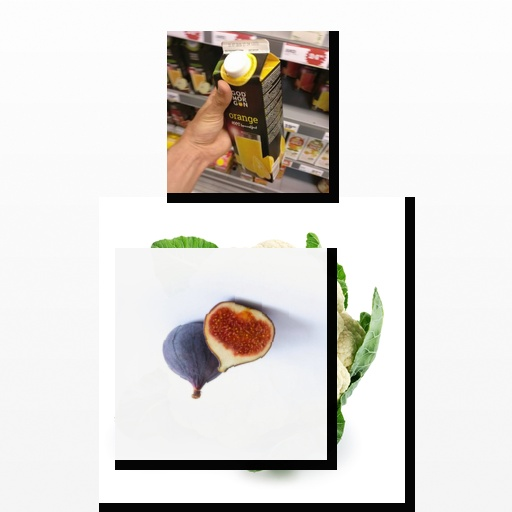
Food items: fig, cauliflower, orange_juice